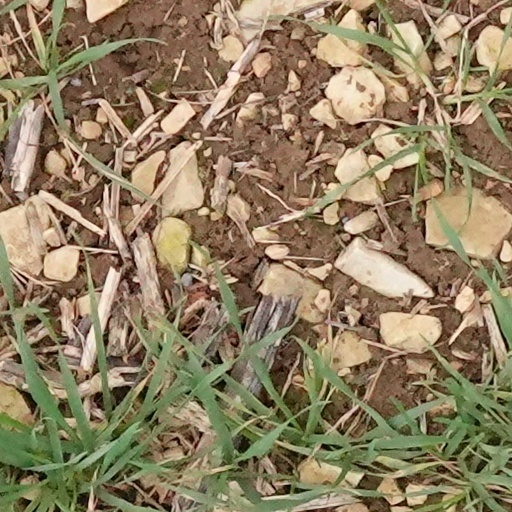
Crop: wheat